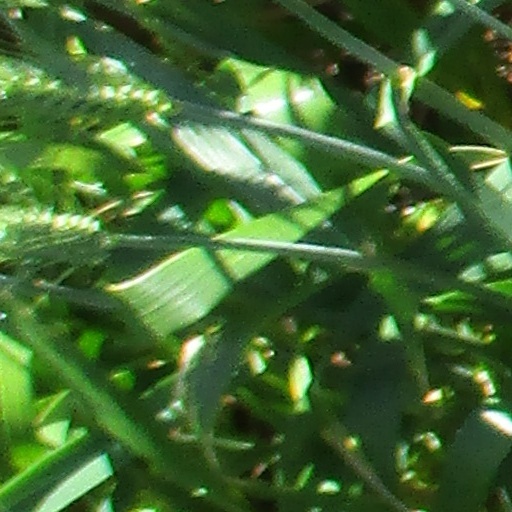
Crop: wheat